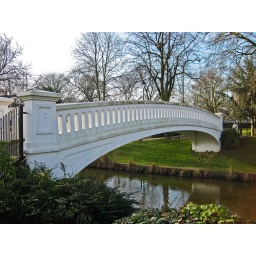
The white bridge in Stafford Park from both sides.